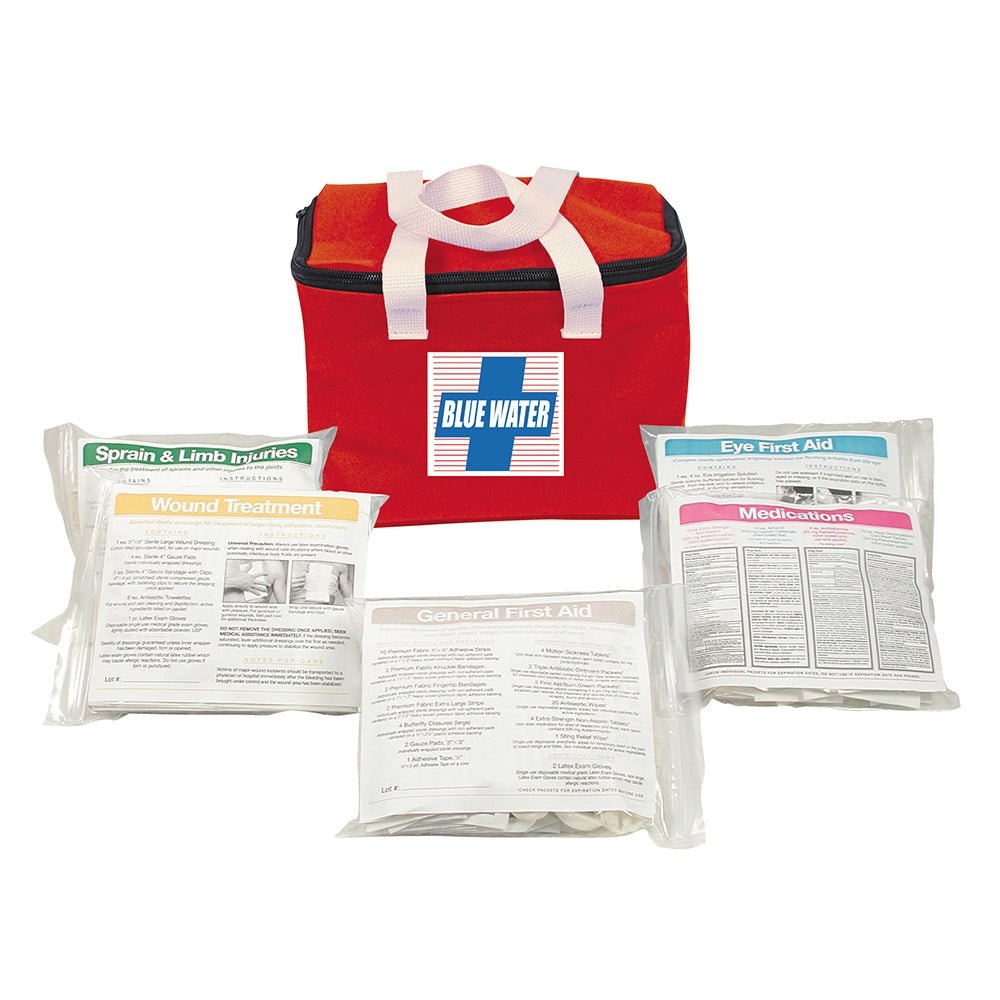
Orion Blue Water First Aid Kit - Soft Case
Brand: Orion
Blue Water First Aid Kit - Soft Nylon Case Packed in a double zipper, PVC coated nylon bag with room to add additional safety products. Additional coverage for offshore boaters. Includes: General first aid module (58 items) Wound treatment module (13 items) Sprains and limb injury module (4 items) Eye injury module (4 items) Medications module (67 items) Soft case WARNING: This product can expose you to chemicals including di(2-ethylhexyl)phthalate (dehp) which is known to the State of California to cause cancer, birth defects or other reproductive harm. For more information go to P65Warnings.ca.gov . table.productattributes, .productattributes td { border-bottom: 1px solid #ddd; border-collapse: collapse; padding: 2px; text-align: left; } Truck Freight: No Oversized: No
Category: Health & Beauty > Health Care > First Aid > First Aid Kits